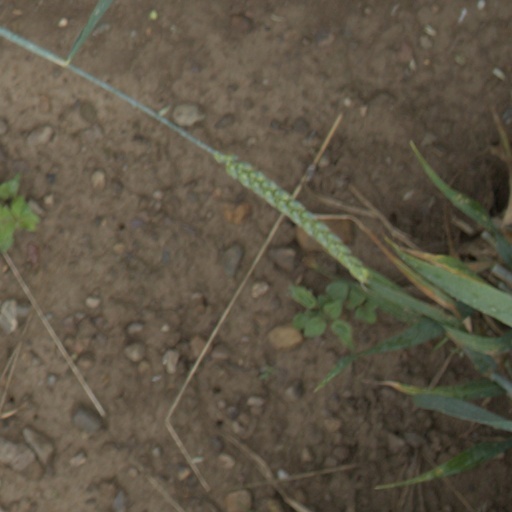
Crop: wheat